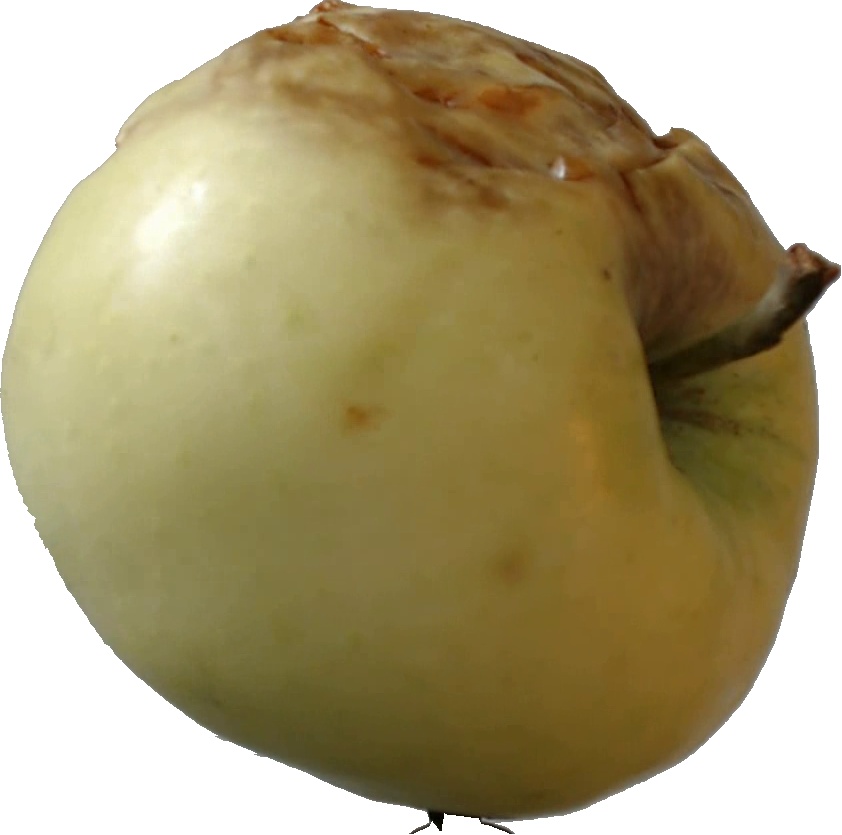
Label: apple_hit_1